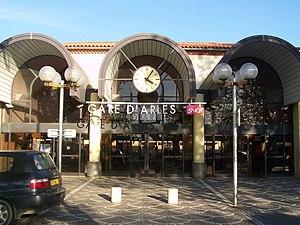
Entrée de la gare d'Arles dans les Bouches-du-Rhône en soirée.
Arles est une commune du département des Bouches-du-Rhône, en région Provence-Alpes-Côte d'Azur. Il s'agit de la plus grande commune de France métropolitaine avec quelque 75 893 hectares. La ville est traversée par le Rhône et se trouve entre Nîmes et Marseille.
La ligne de Paris-Lyon à Marseille-Saint-Charles, appelée aussi « Ligne PLM » d'après le sigle de l'ancienne Compagnie des chemins de fer de Paris à Lyon et à la Méditerranée, ou encore « artère impériale » ou « ligne impériale » parce qu'elle fut empruntée par Napoléon III, est une ligne de chemin de fer de 863 km reliant les trois premières agglomérations urbaines françaises : Paris, Lyon et Marseille. Exploitée depuis 1857 par le PLM, puis après 1938 par la SNCF, elle est l'artère maîtresse du réseau ferroviaire français. Elle traverse quatre régions : Île-de-France, Bourgogne-Franche-Comté, Auvergne-Rhône-Alpes et Provence-Alpes-Côte d'Azur.
La gare d'Arles est une gare ferroviaire française de la ligne de Paris-Lyon à Marseille-Saint-Charles, située à proximité du centre-ville d'Arles, dans le département des Bouches-du-Rhône, en région Provence-Alpes-Côte d'Azur. Elle est située dans le quartier du Trébon, face au grand Rhône. La vieille ville, les arènes, le théâtre antique et le centre-ville sont joignables à pied en une dizaine de minutes par les quais ou via la place Lamartine.